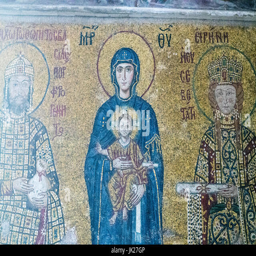
mosaic featuring person and child , located in the upper gallery